Donna Nelson

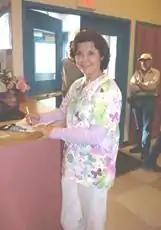
Photo of Dr. Donna J. Nelson taken during Breaking Bad set visit May 12, 2011.

In 2011, Nelson examined comprehensive undergraduate organic chemistry textbooks in use at that time, in order to determine consistency in cyclohexane conformation across the texts and with research literature; they recommended changes to remedy inconsistencies in cyclohexane conformer nomenclature and structural drawings across the textbooks. She and her students continue to evaluate currently used undergraduate organic chemistry textbooks in order to identify other content at odds with research literature and characteristics which are most conducive to learning.